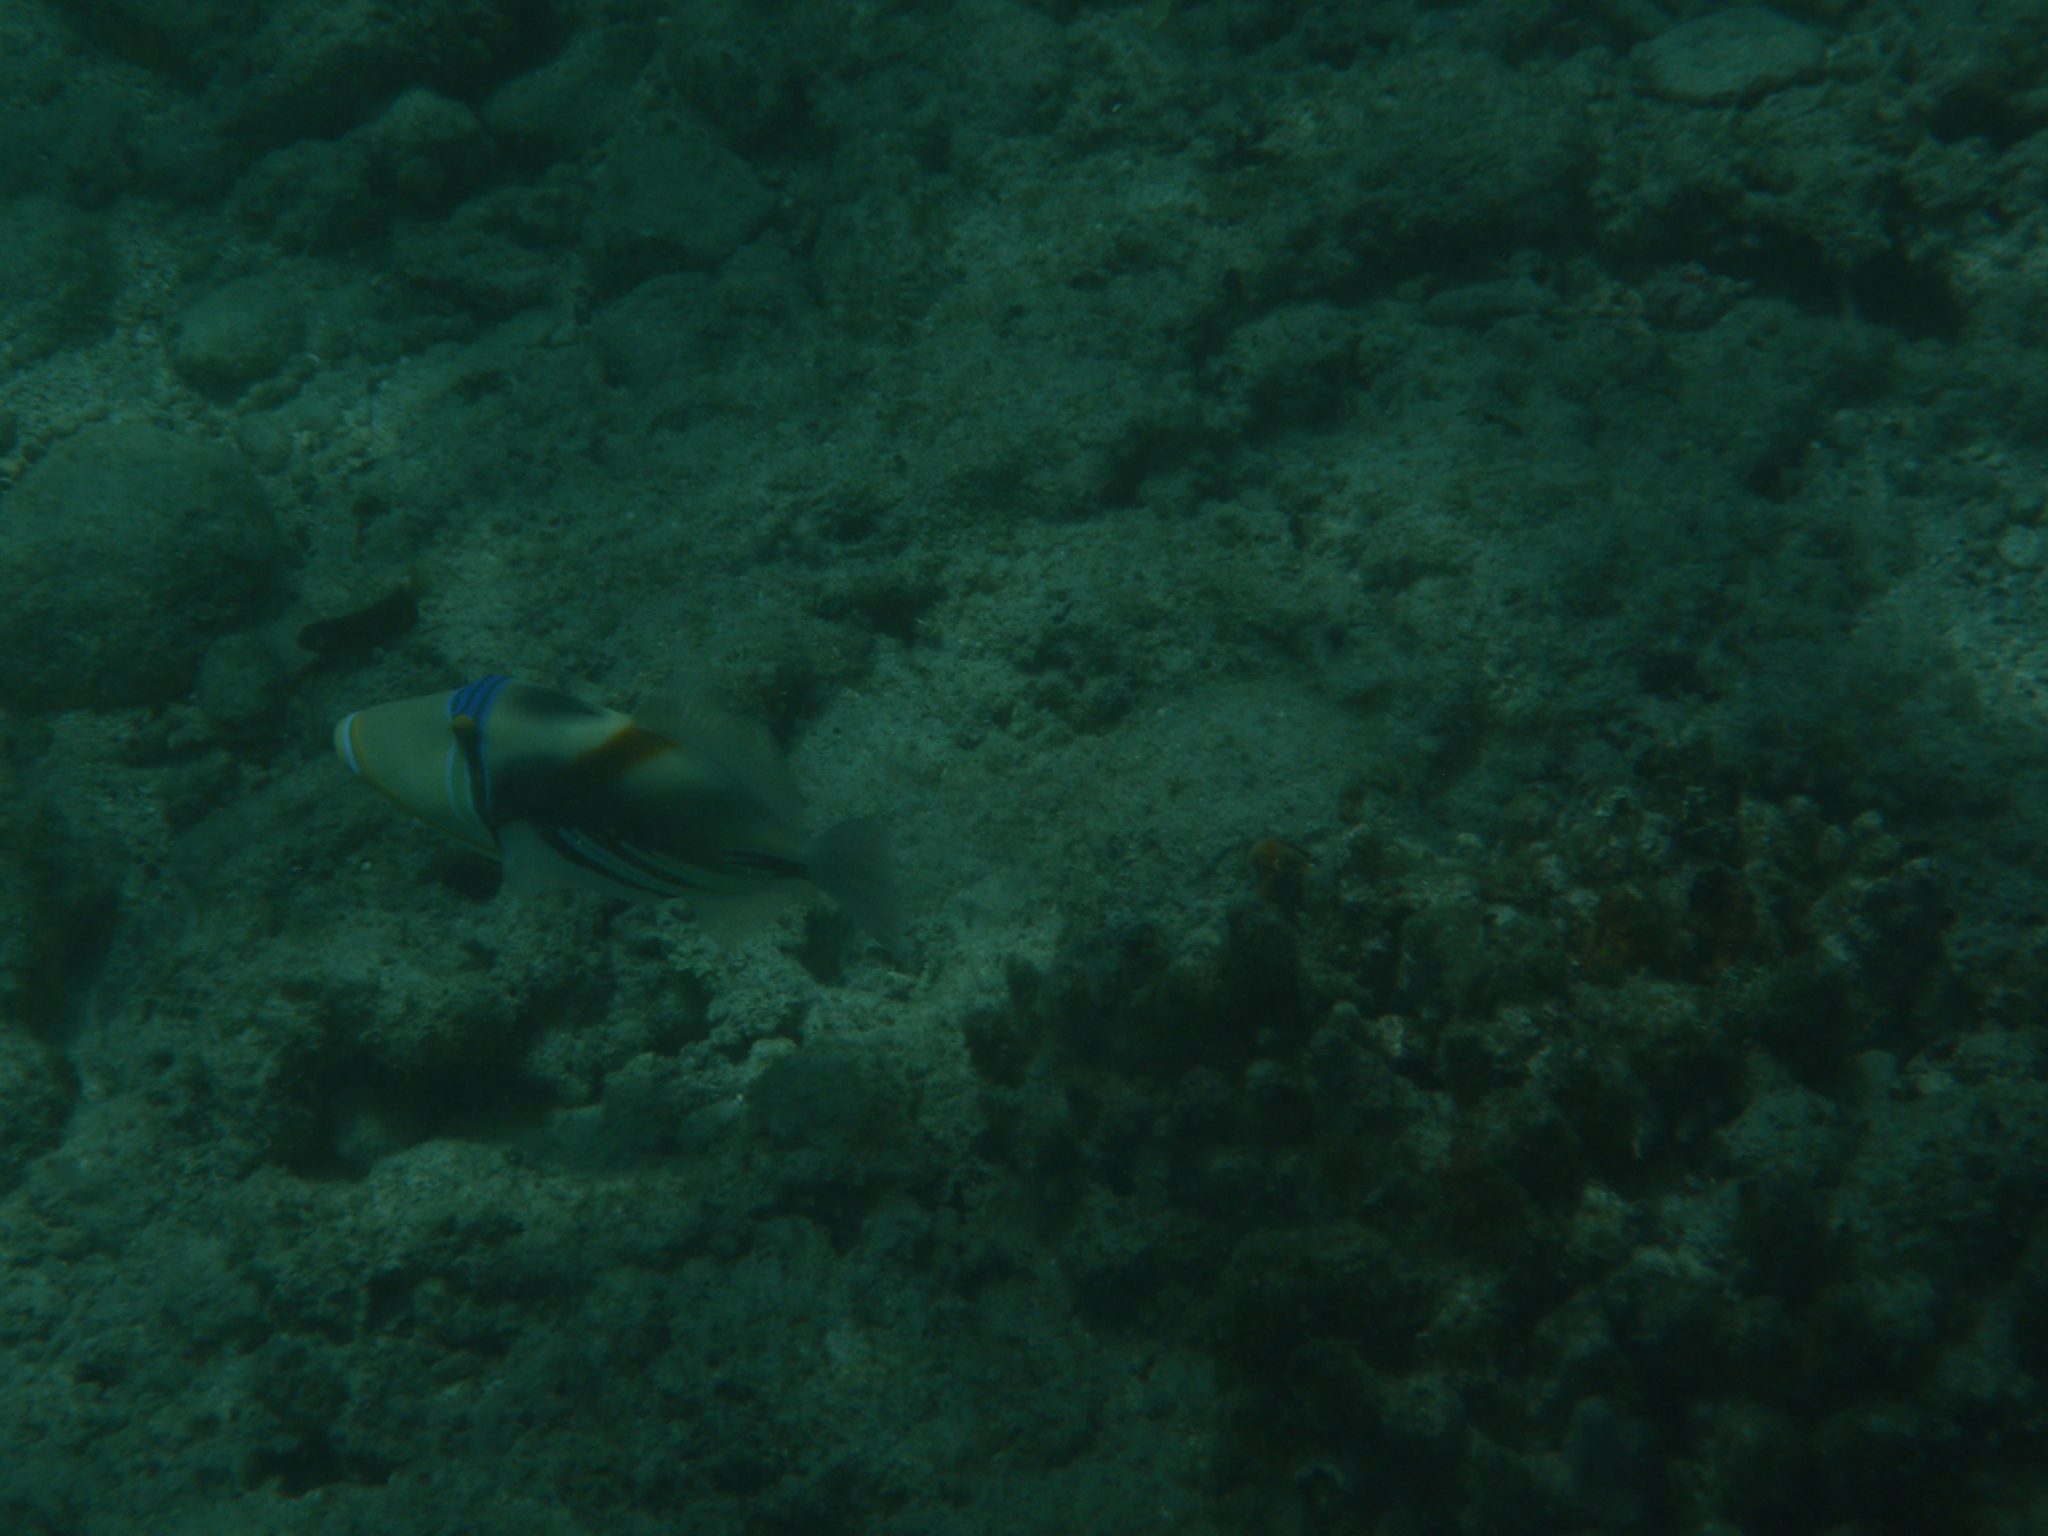
Rhinecanthus aculeatus (Lagoon Triggerfish)